Iwaki, Fukushima

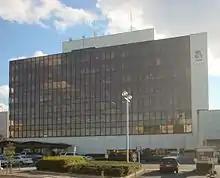
Iwaki City Hall

The area of present-day Iwaki was part of ancient Mutsu Province. The forms いわき, 石城, 岩城, 巖城, 巌城, and 磐城 are all ways of writing "Iwaki", which means "rocky castle". Under the Nara period Taika Reform of 645 AD, the central government formed "Iwaki district (磐城郡)" in the northern part of the present city and "Kikuta district (菊多郡)" in the southern part. In 653, the Iwaki district incorporated part of Taga Province and became Iwaki district (岩城評). In 718, Iwaki Province was formed, which was composed of five districts with Mutsu Province: Iwaki (岩城), Shineha, Namekata, Uta, Watari and Kikuta which was given from Hitachi Province. Shineha was the present Naraha. Namekata and Uta were the present Sōma. Watari was the present Watari, Miyagi. The area of the present Iwaki City was composed of Kikuta and Iwaki (岩城 or 磐城). The imperial government constructed the Nakoso barrier around 708 AD against possible invasion by the Emishi tribes in the north.